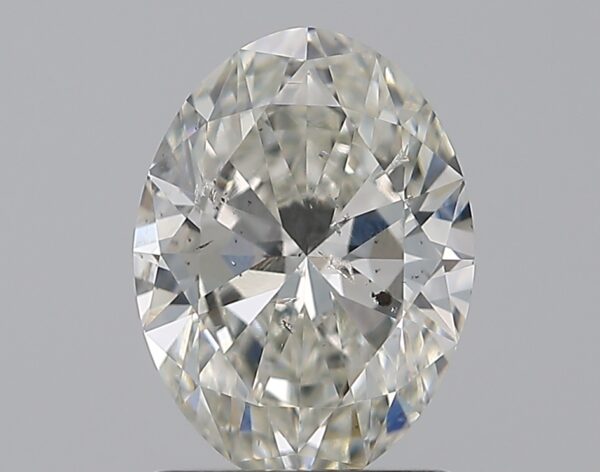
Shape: oval
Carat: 1.3
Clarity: SI2
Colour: I
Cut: EX
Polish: EX
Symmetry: EX
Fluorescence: N
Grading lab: GIA
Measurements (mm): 8.51 x 6.35 x 3.81